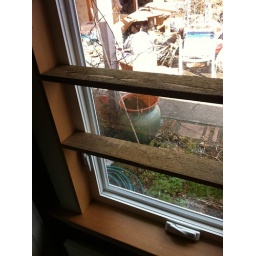
New seed shelves in kitchen window